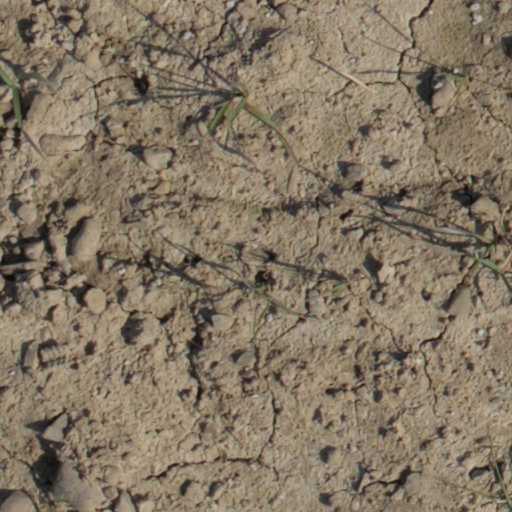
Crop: wheat